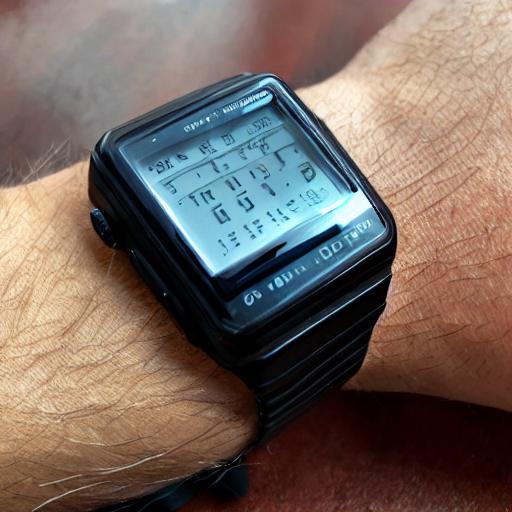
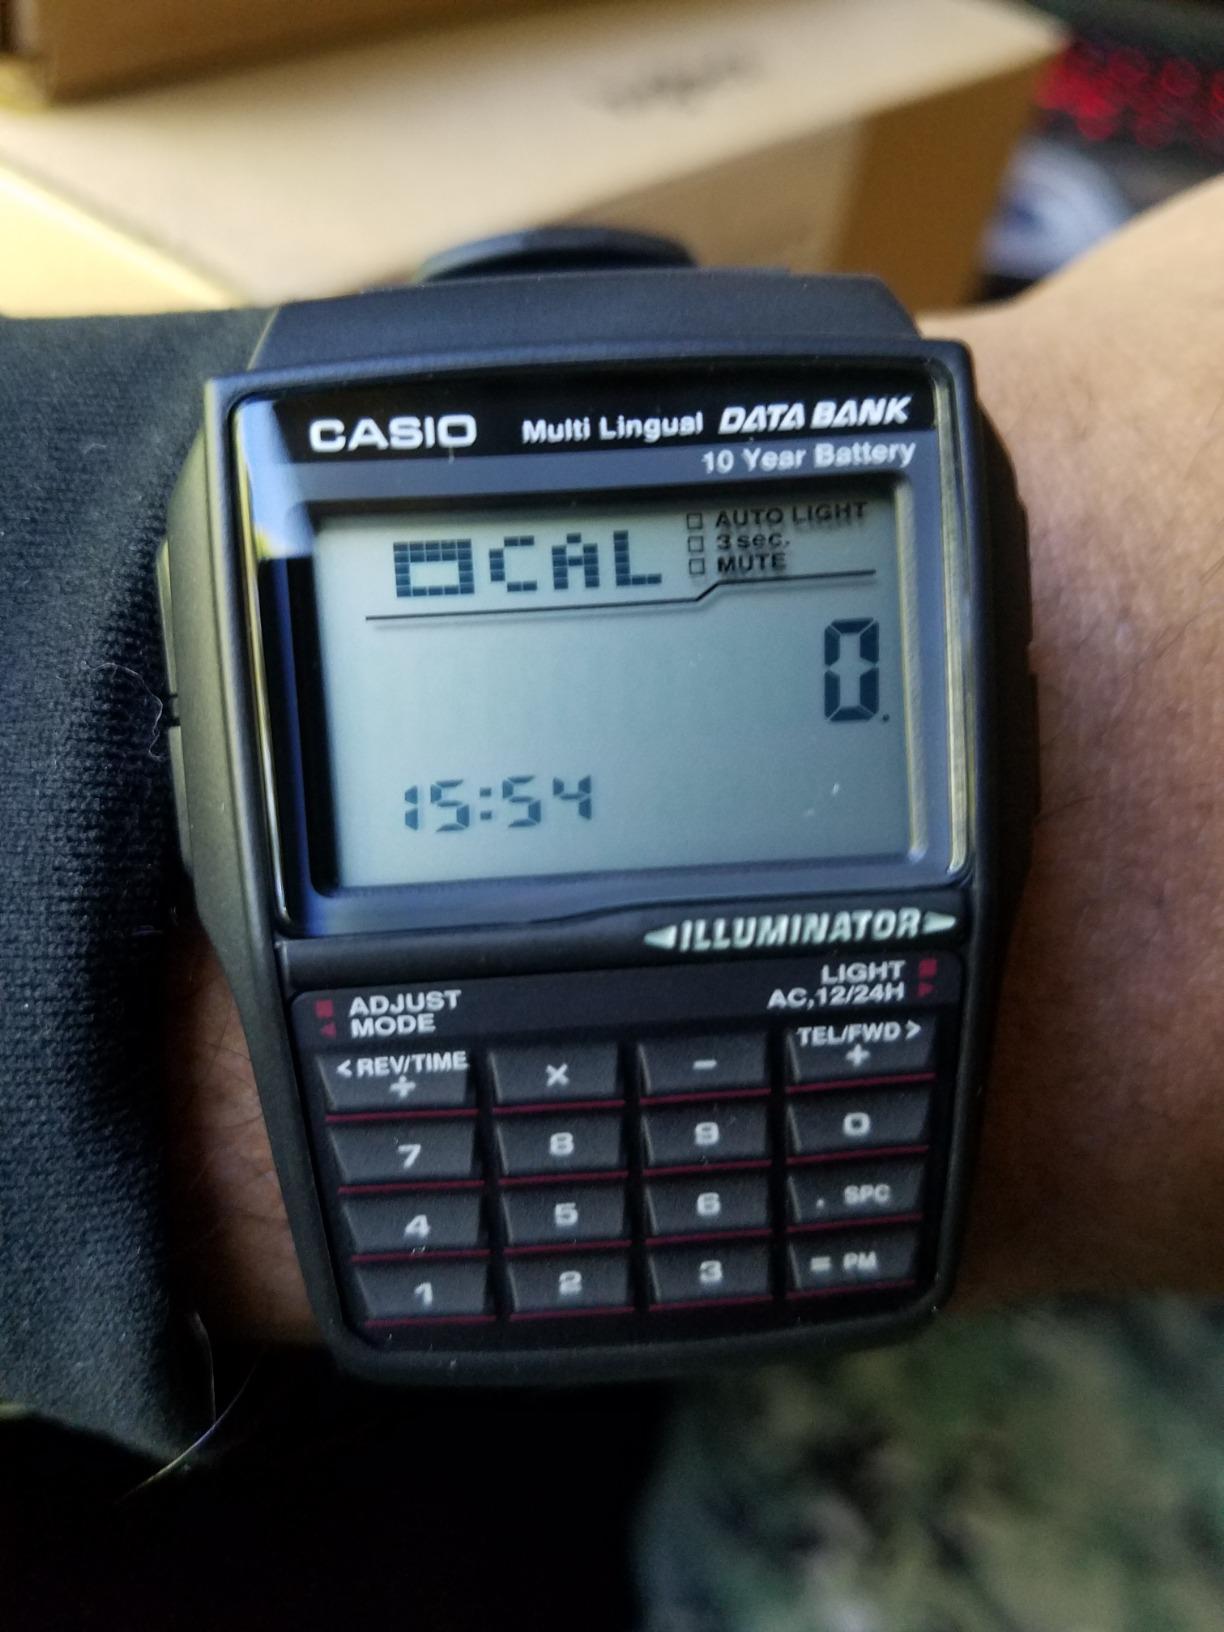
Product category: accessories_watch
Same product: no